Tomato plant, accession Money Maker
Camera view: bottom (45 deg); turntable rotation: 150 degrees
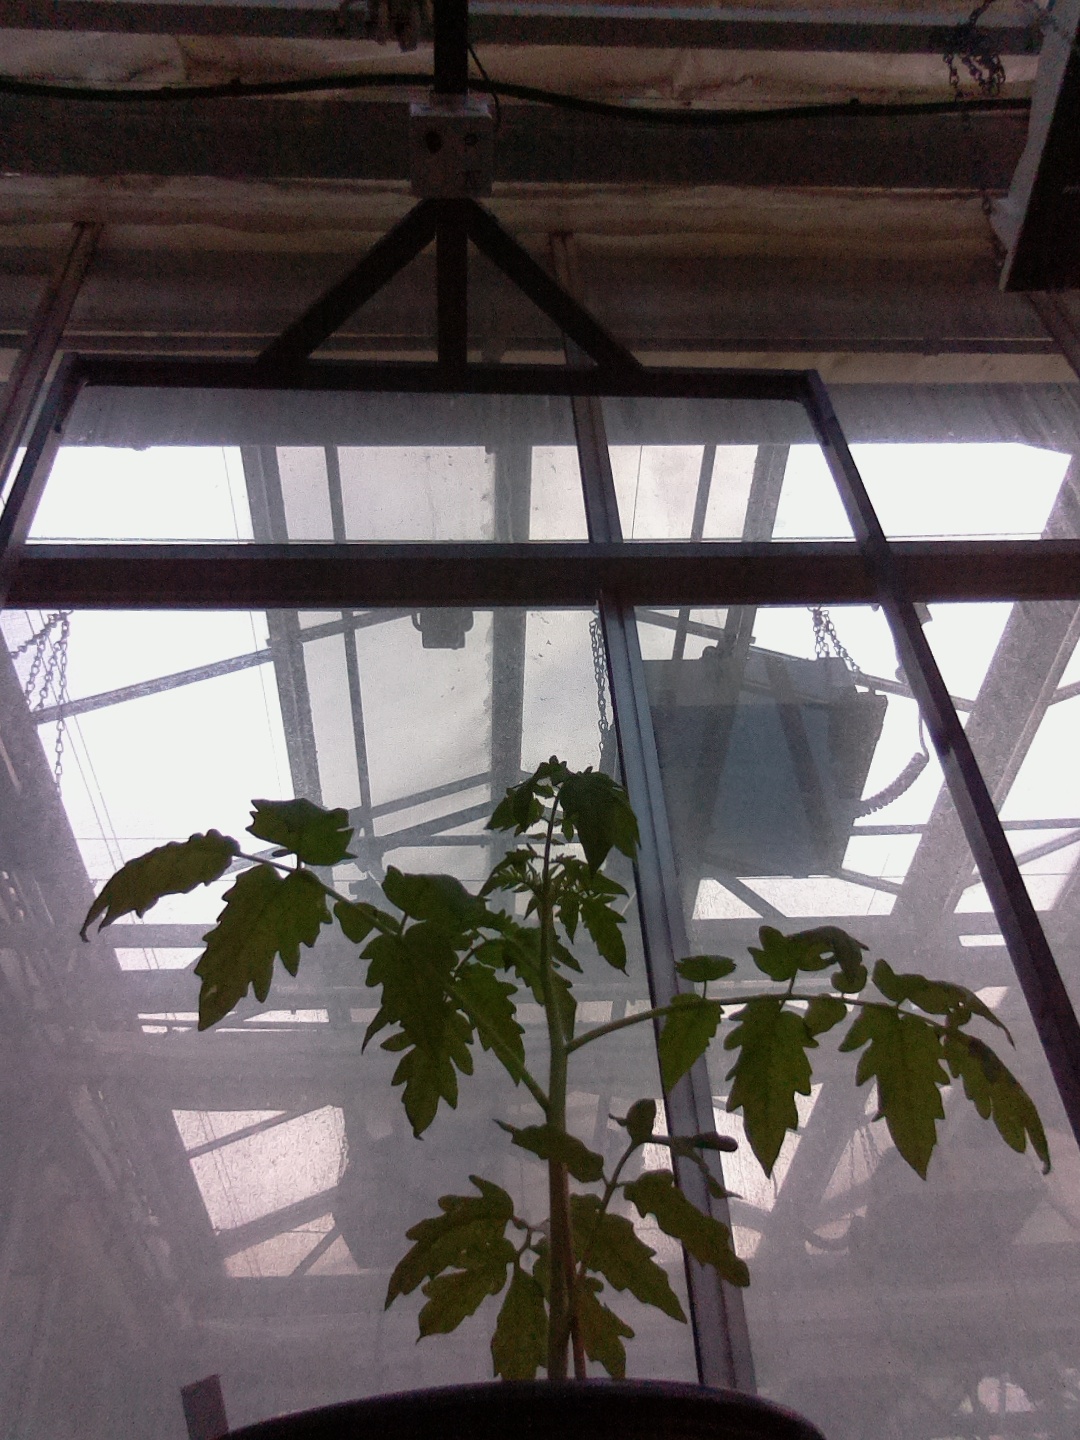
BBCH growth stage 13: 6 of true leaves visible